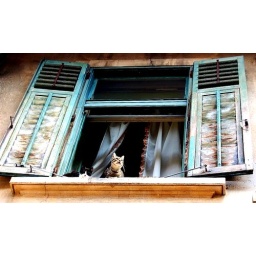
Skyppy thought to set a cat among the pigeons and the dogs today in dmu